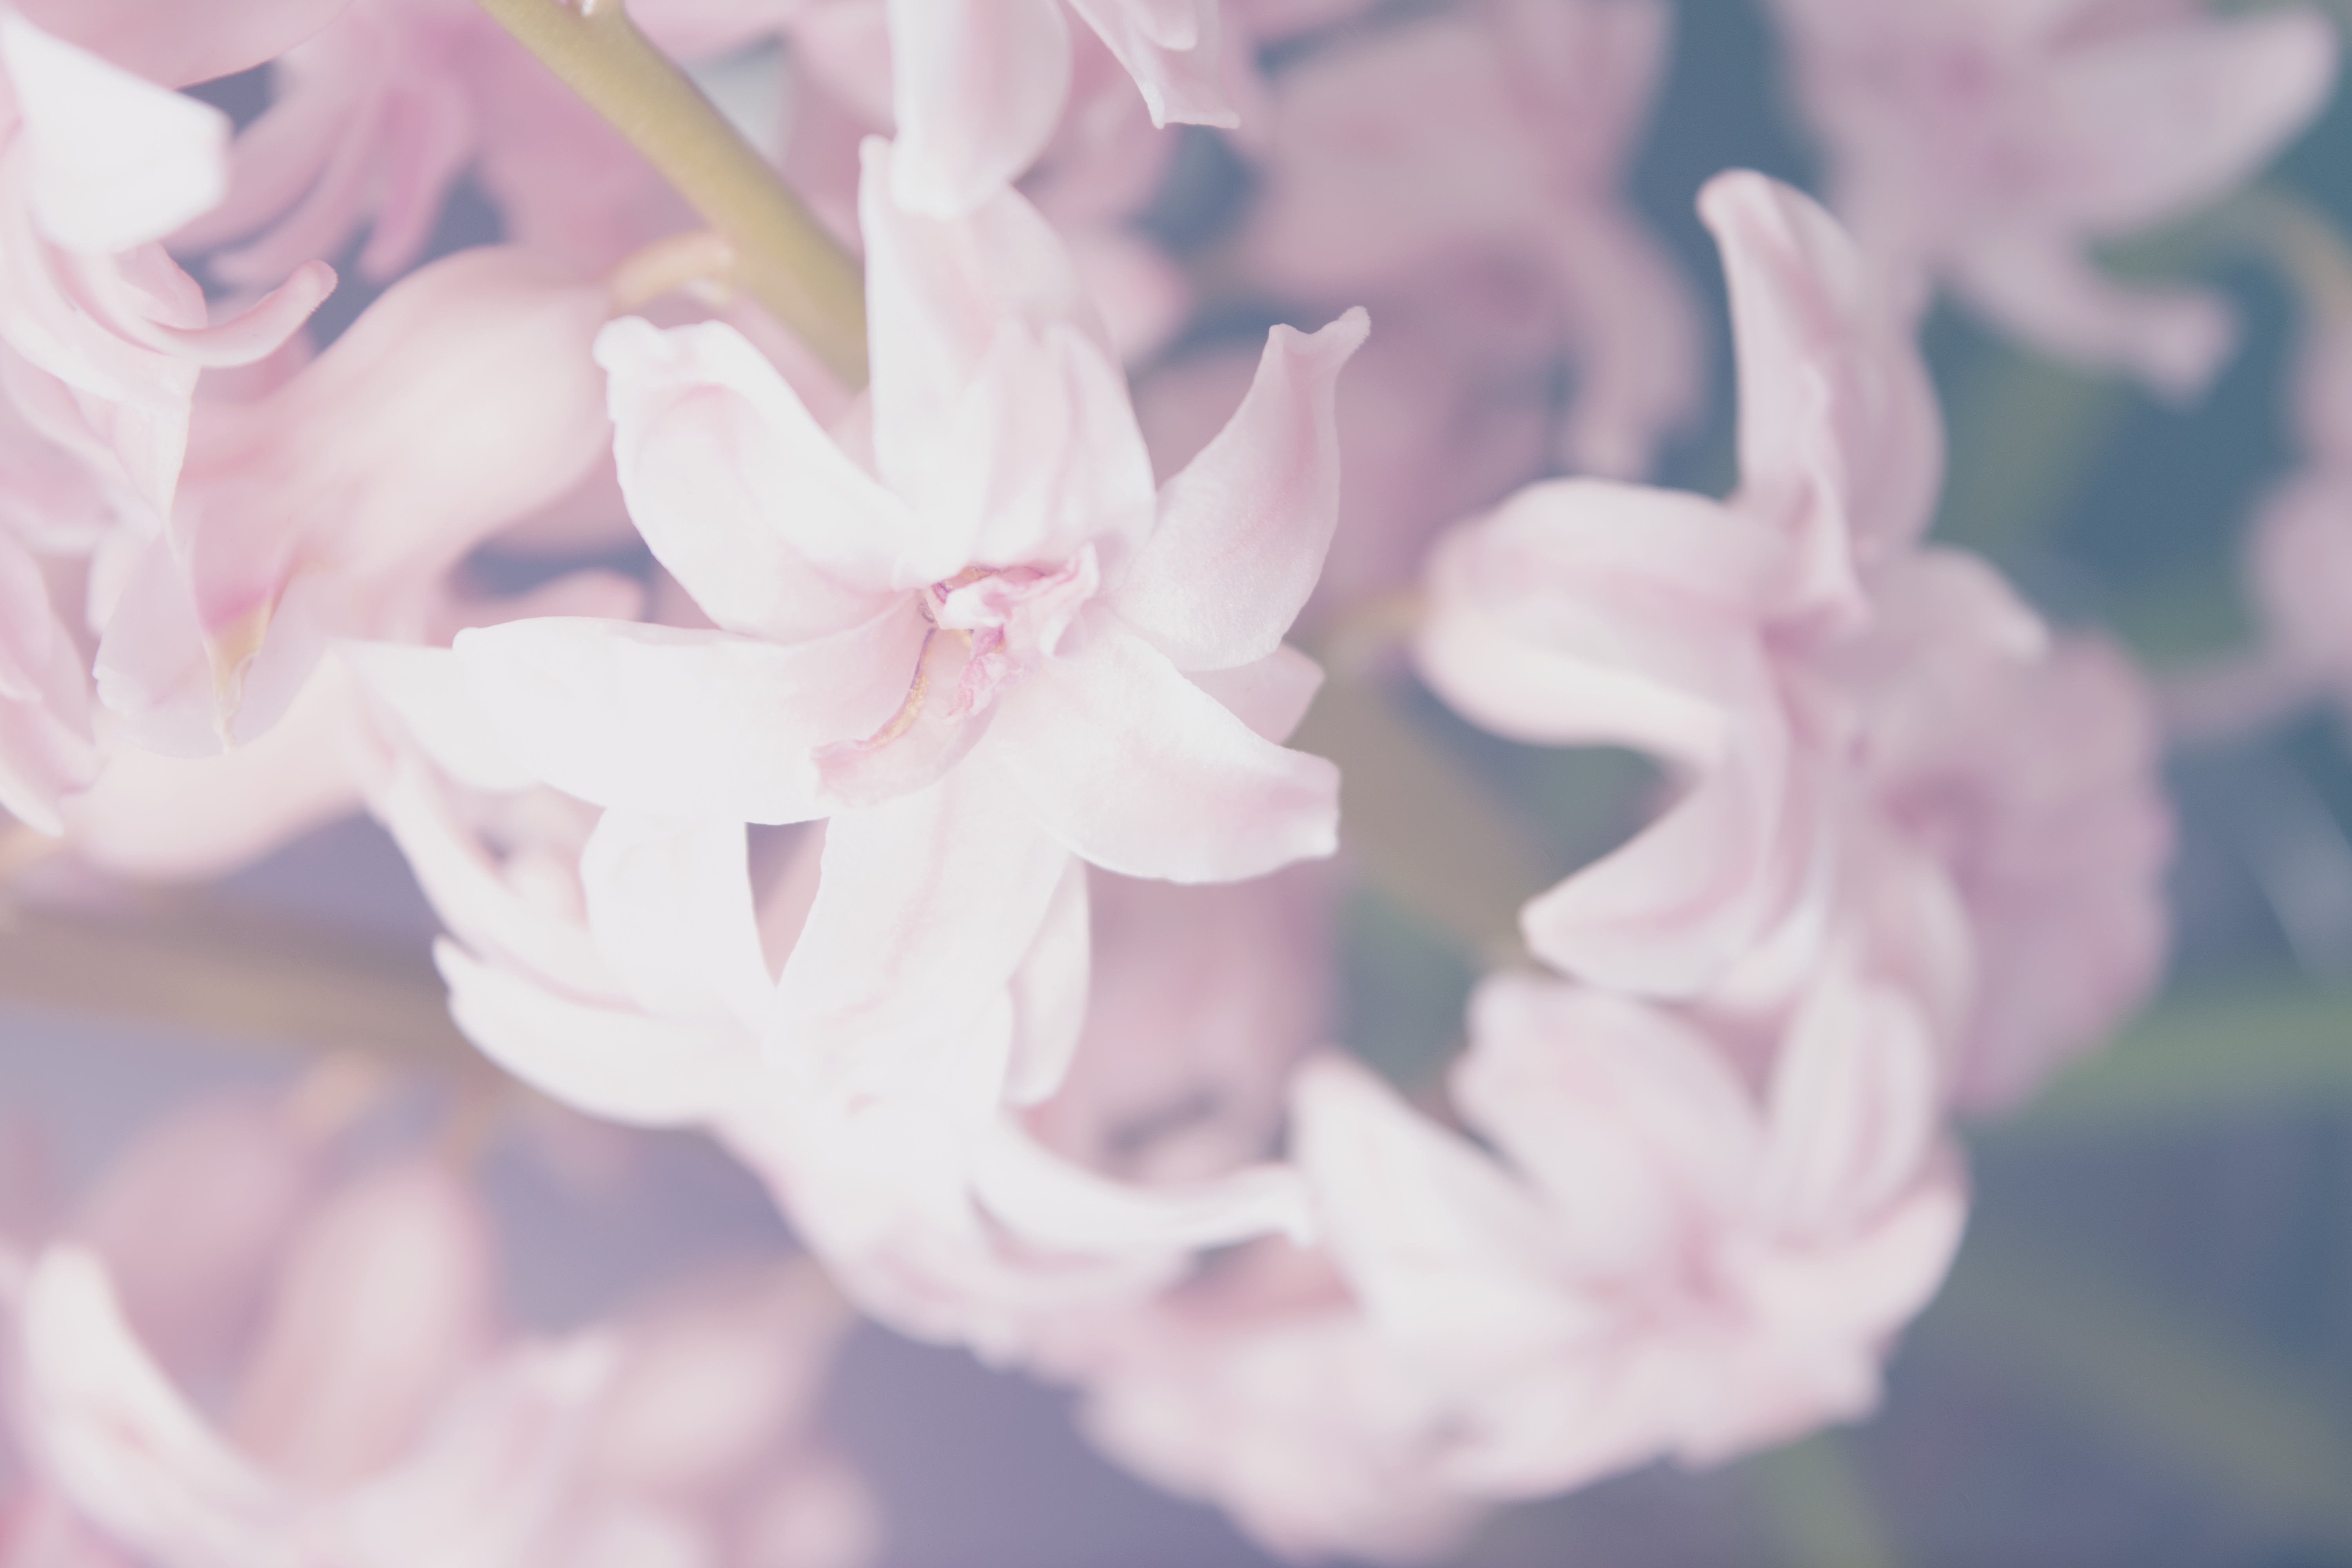
nature, branch, blossom, growth, plant, bunch, white, photography, flower, petal, bloom, bouquet, decoration, spring, color, fresh, botany, garden, pink, flora, season, close up, petals, bright, lillies, hyacinth, macro photography, flowering plant, land plant